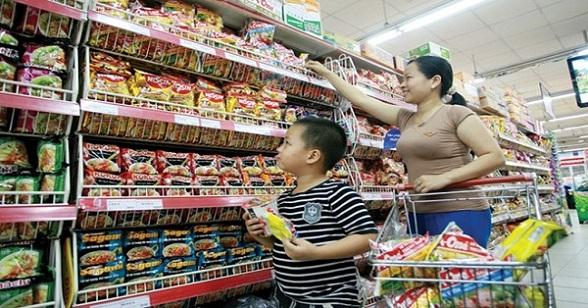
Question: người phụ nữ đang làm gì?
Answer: đang chọn hàng hóa ở trên kệ hàng